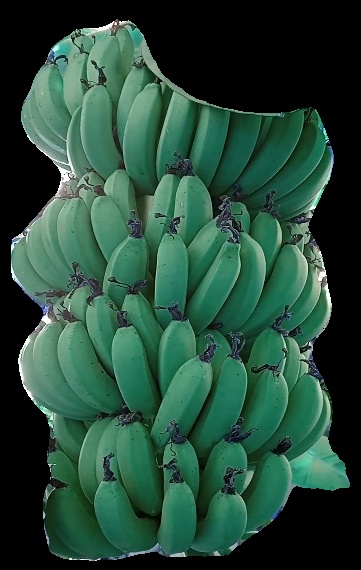
Variety: pachbale
Grade: grade1